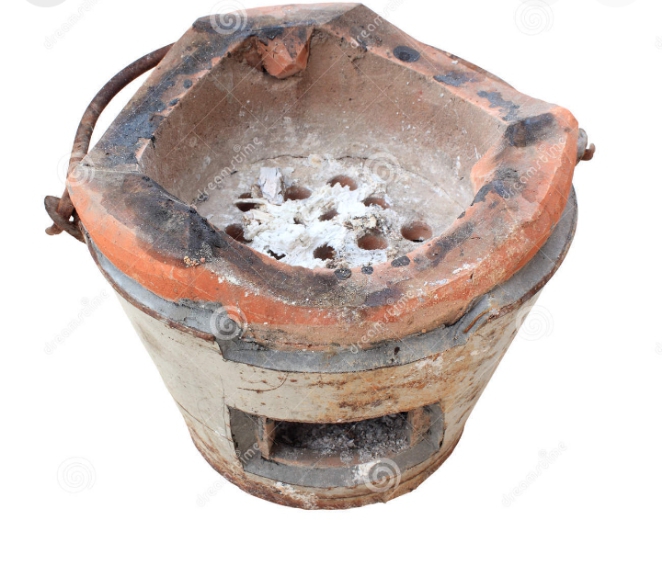
Nataal bi ngeen ma yónnee nii ab taalukaay la boo xam ne dañ koo liggéeye ci ban. Man naa taal feuille man naa taal matt.